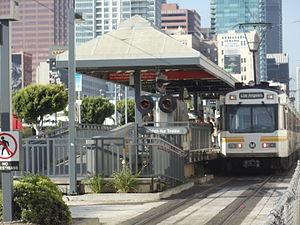
La ligne A est une ligne de métro léger reliant Los Angeles à Long Beach en Californie. Elle fait partie des six lignes du métro de Los Angeles. Ouverte en 1990, il s'agit de la plus vieille ligne du réseau. D'une longueur de 35,4 kilomètres, il s'agit de la deuxième plus longue ligne du réseau après la ligne L. En 2019, après une fermeture de plusieurs mois pour des rénovations, l'ancienne ligne bleue devient la ligne A.